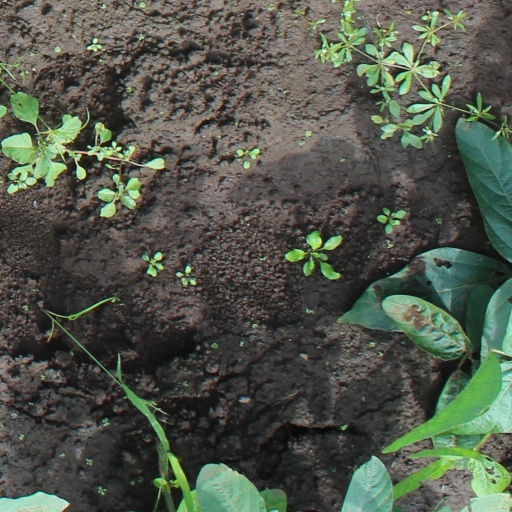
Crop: soybean